Catholic Church in the United Arab Emirates

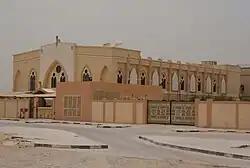
Catholic church in Dubai (Jebel Ali Village) without bell tower or cross

The Catholic Church in the United Arab Emirates is part of the worldwide Catholic Church, under the spiritual leadership of the Pope in Rome.